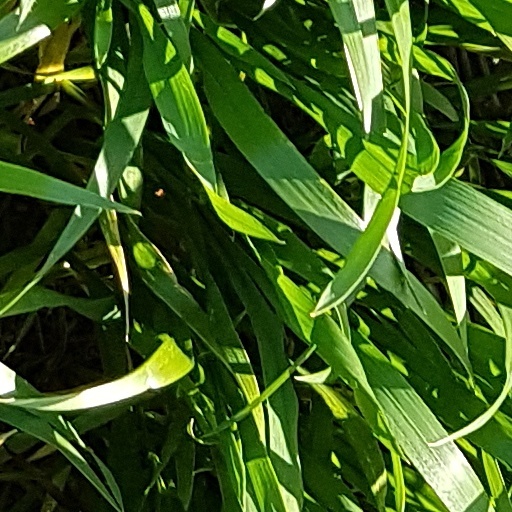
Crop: wheat